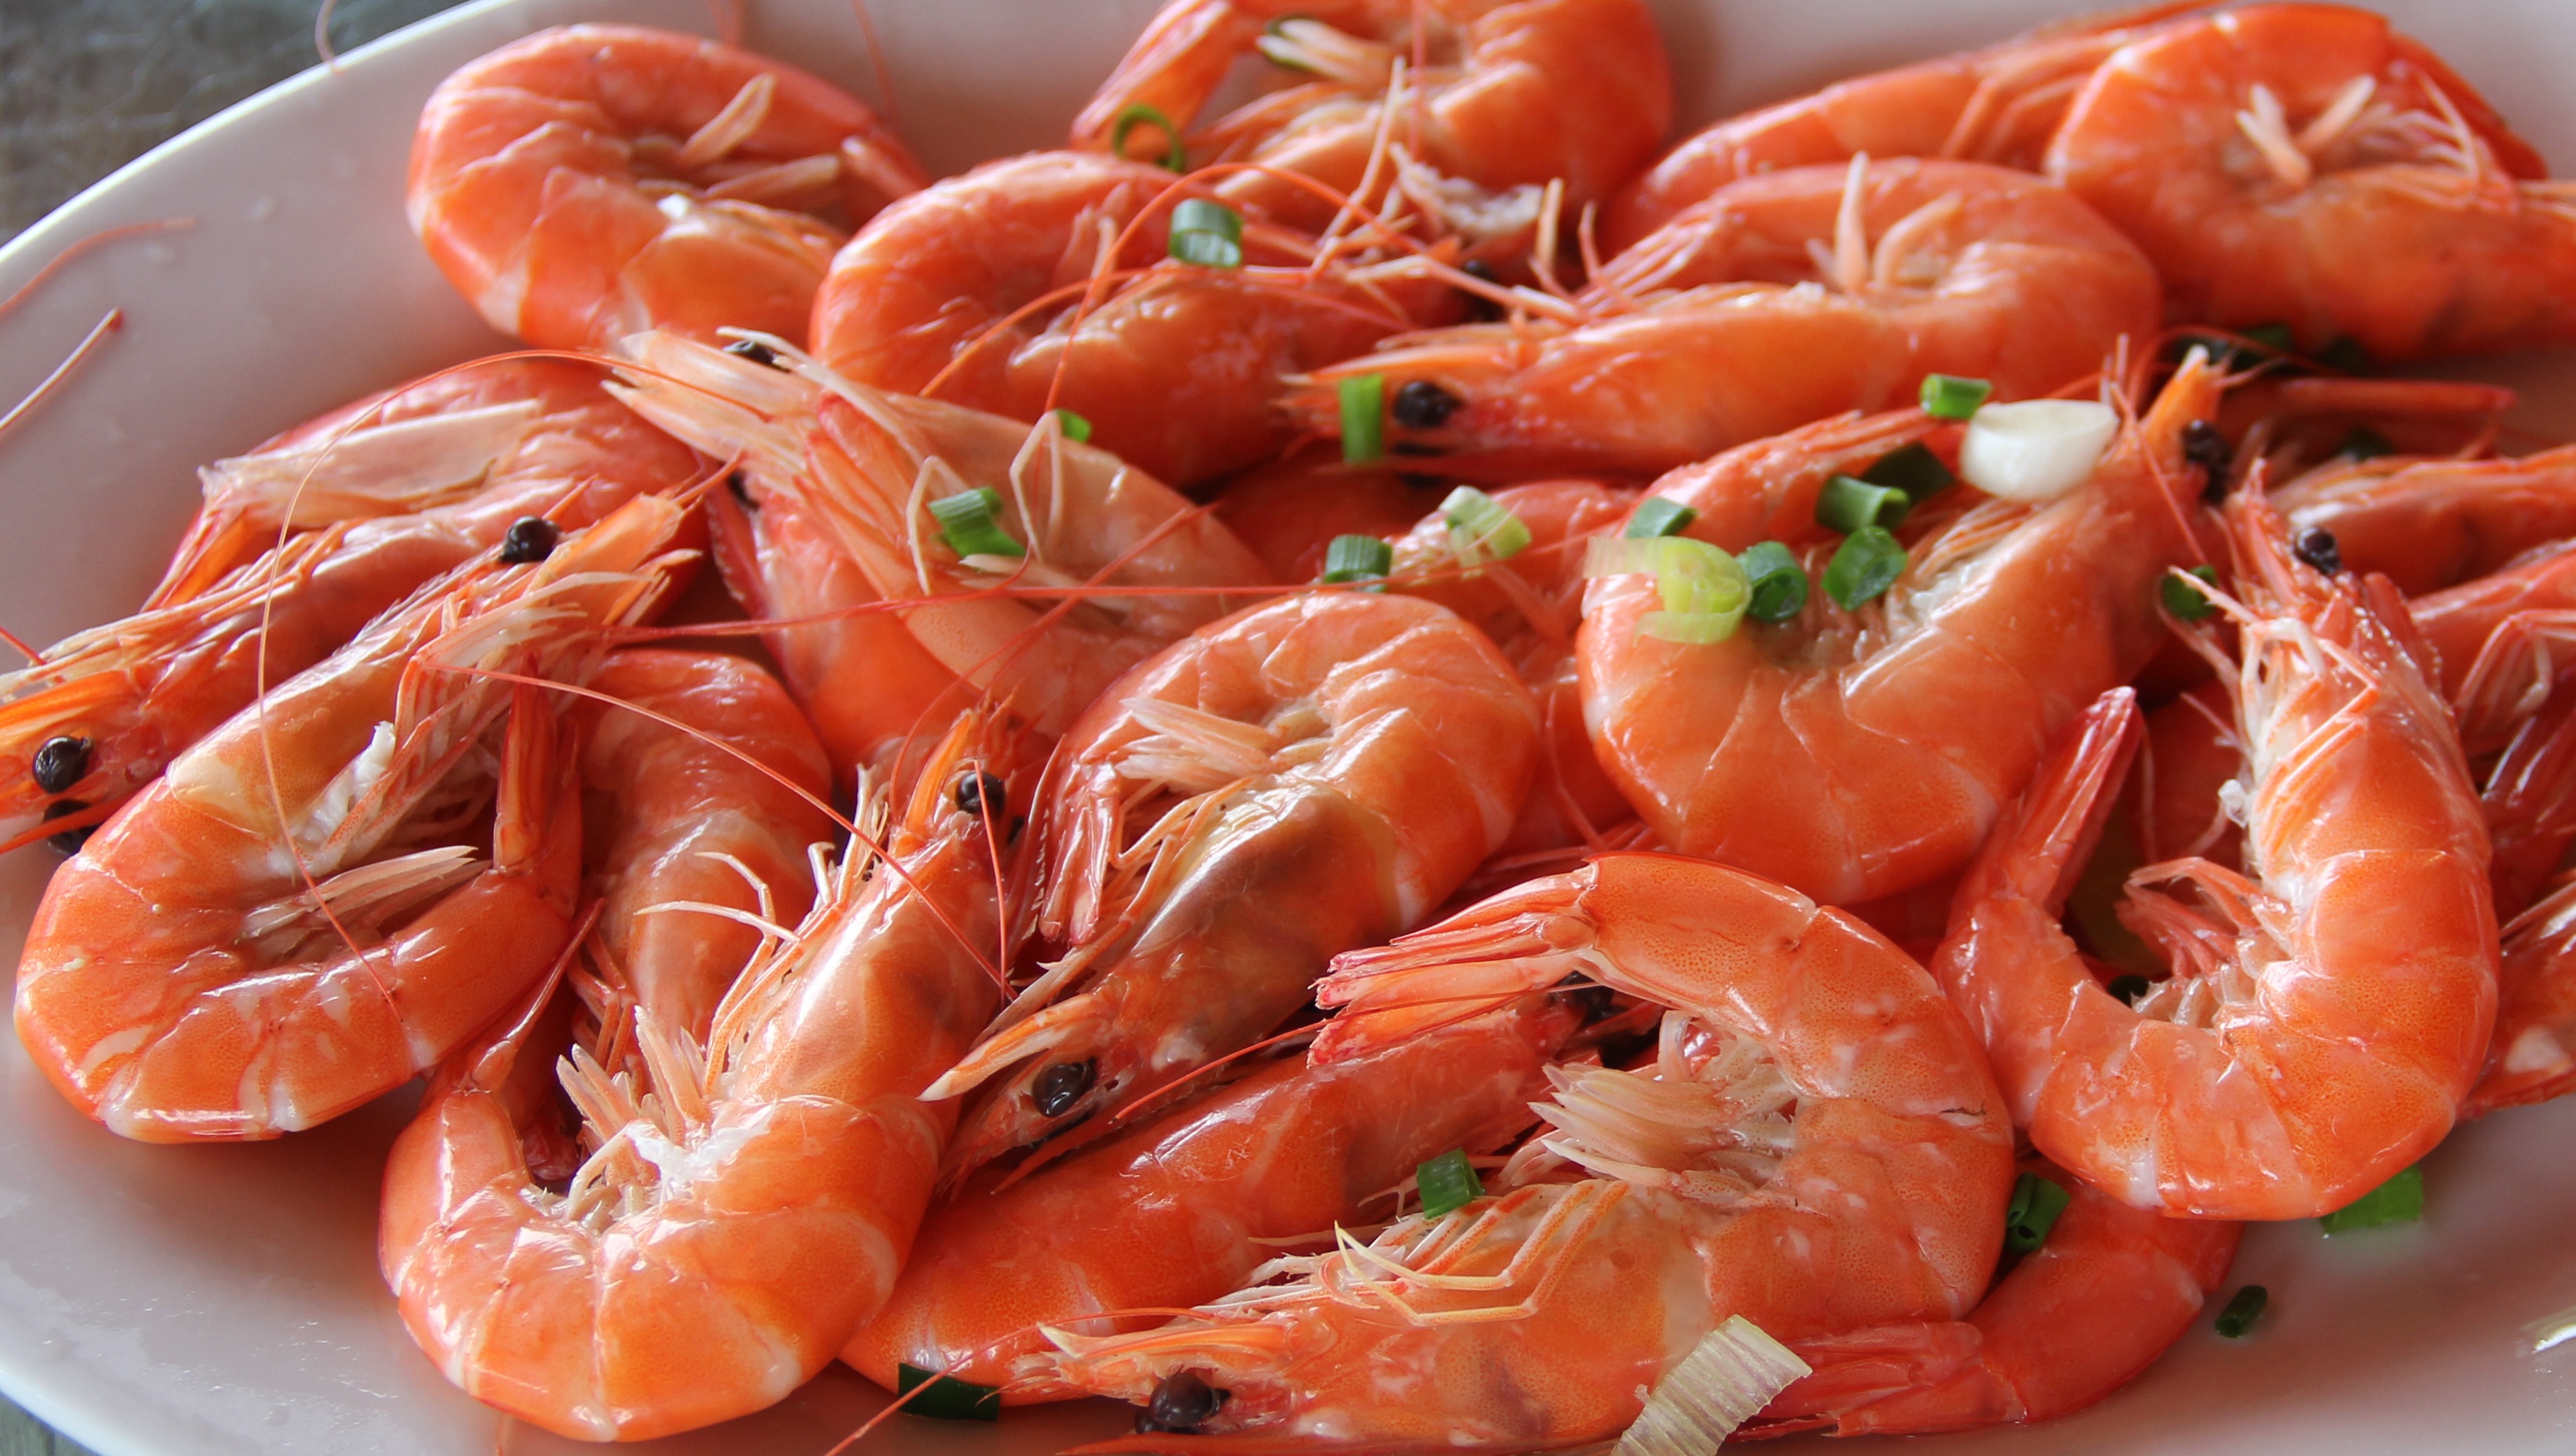
food, produce, seafood, fish, gourmet, invertebrate, shrimp, crustacean, prawns, arthropod, scampi, decapoda, animal source foods, caridean shrimp, dendrobranchiata, red scare